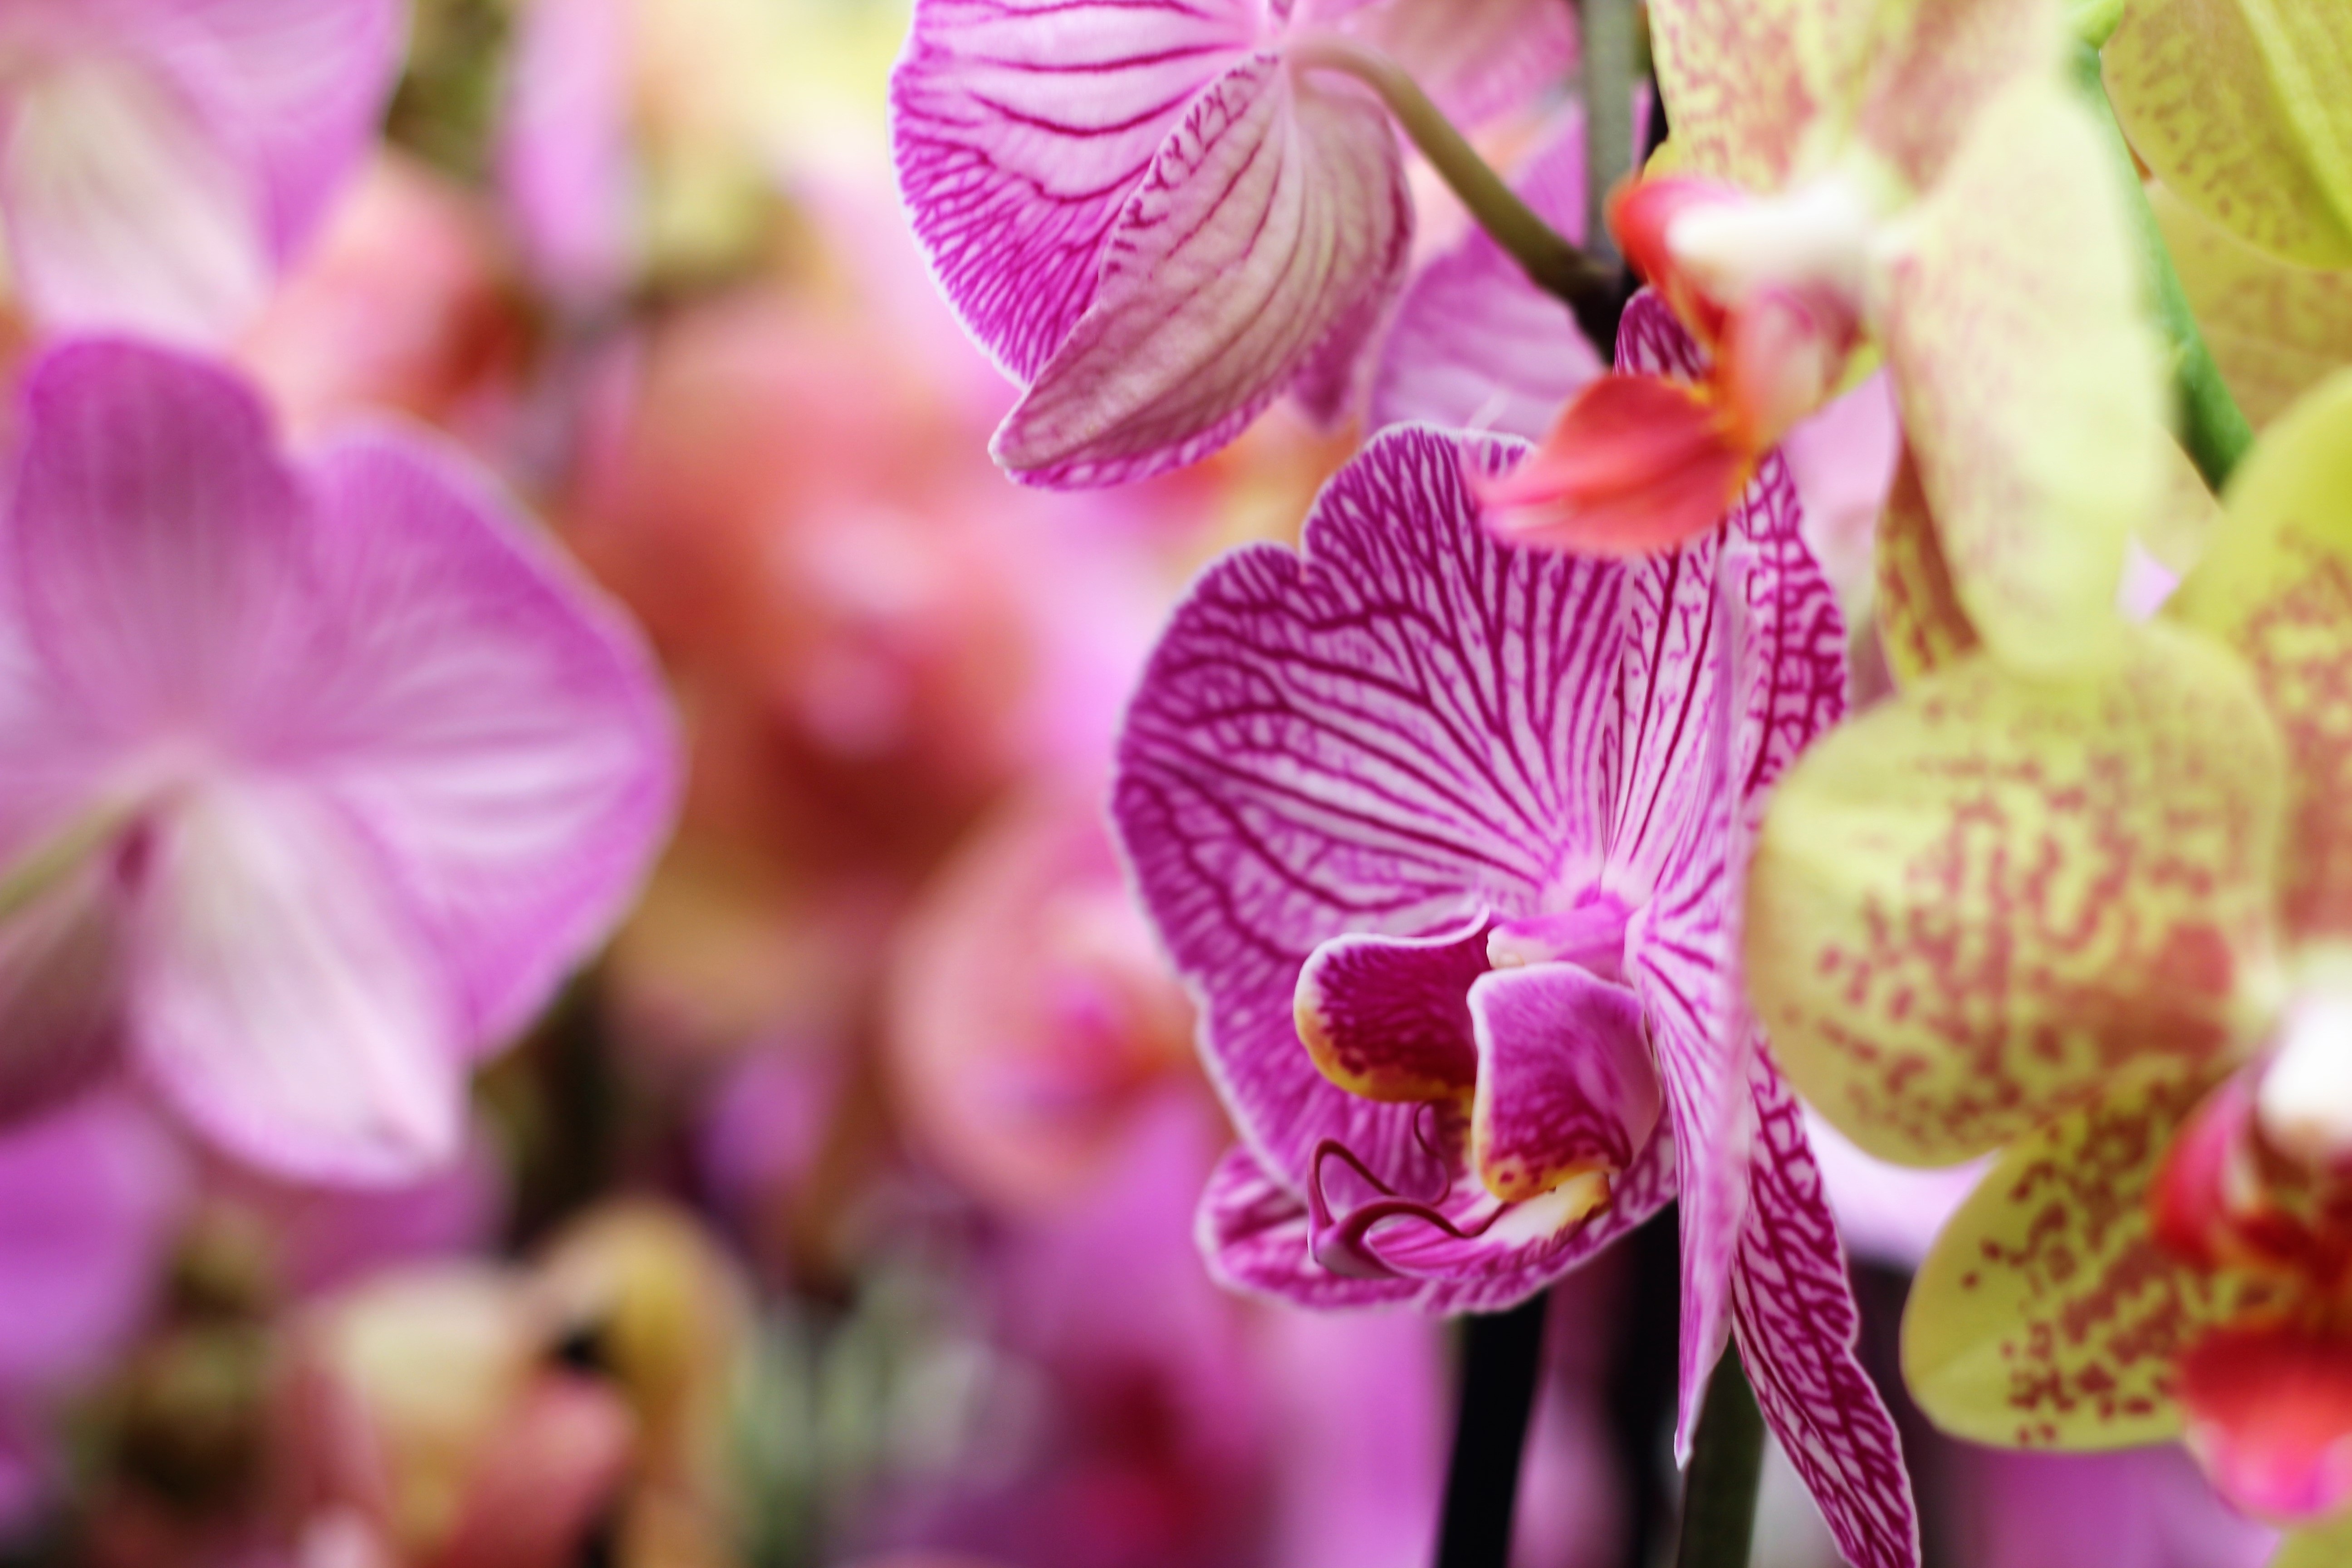
blossom, plant, white, photography, flower, petal, bloom, isolated, live, decoration, spring, tropical, macro, clean, botany, yellow, pink, flora, botanical, orchid, close up, eye, violet, head, hell, day, european, large, anniversary, spirit, vibrant, bud, harmony, easy, macro photography, flowering plant, fragility, land plant, moth orchid